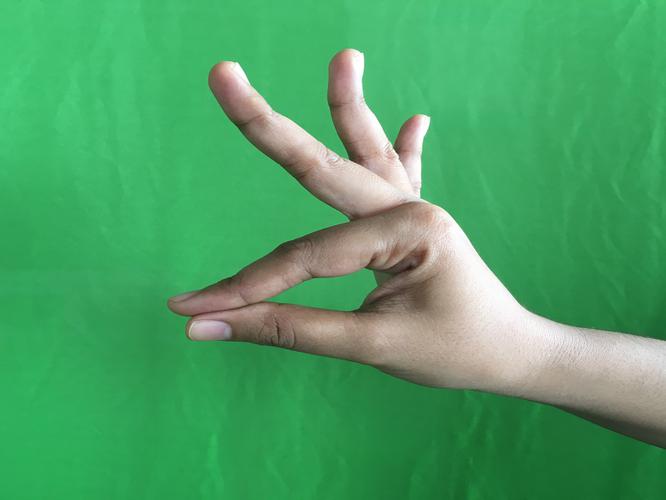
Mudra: Hamsasyam
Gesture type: single_hand